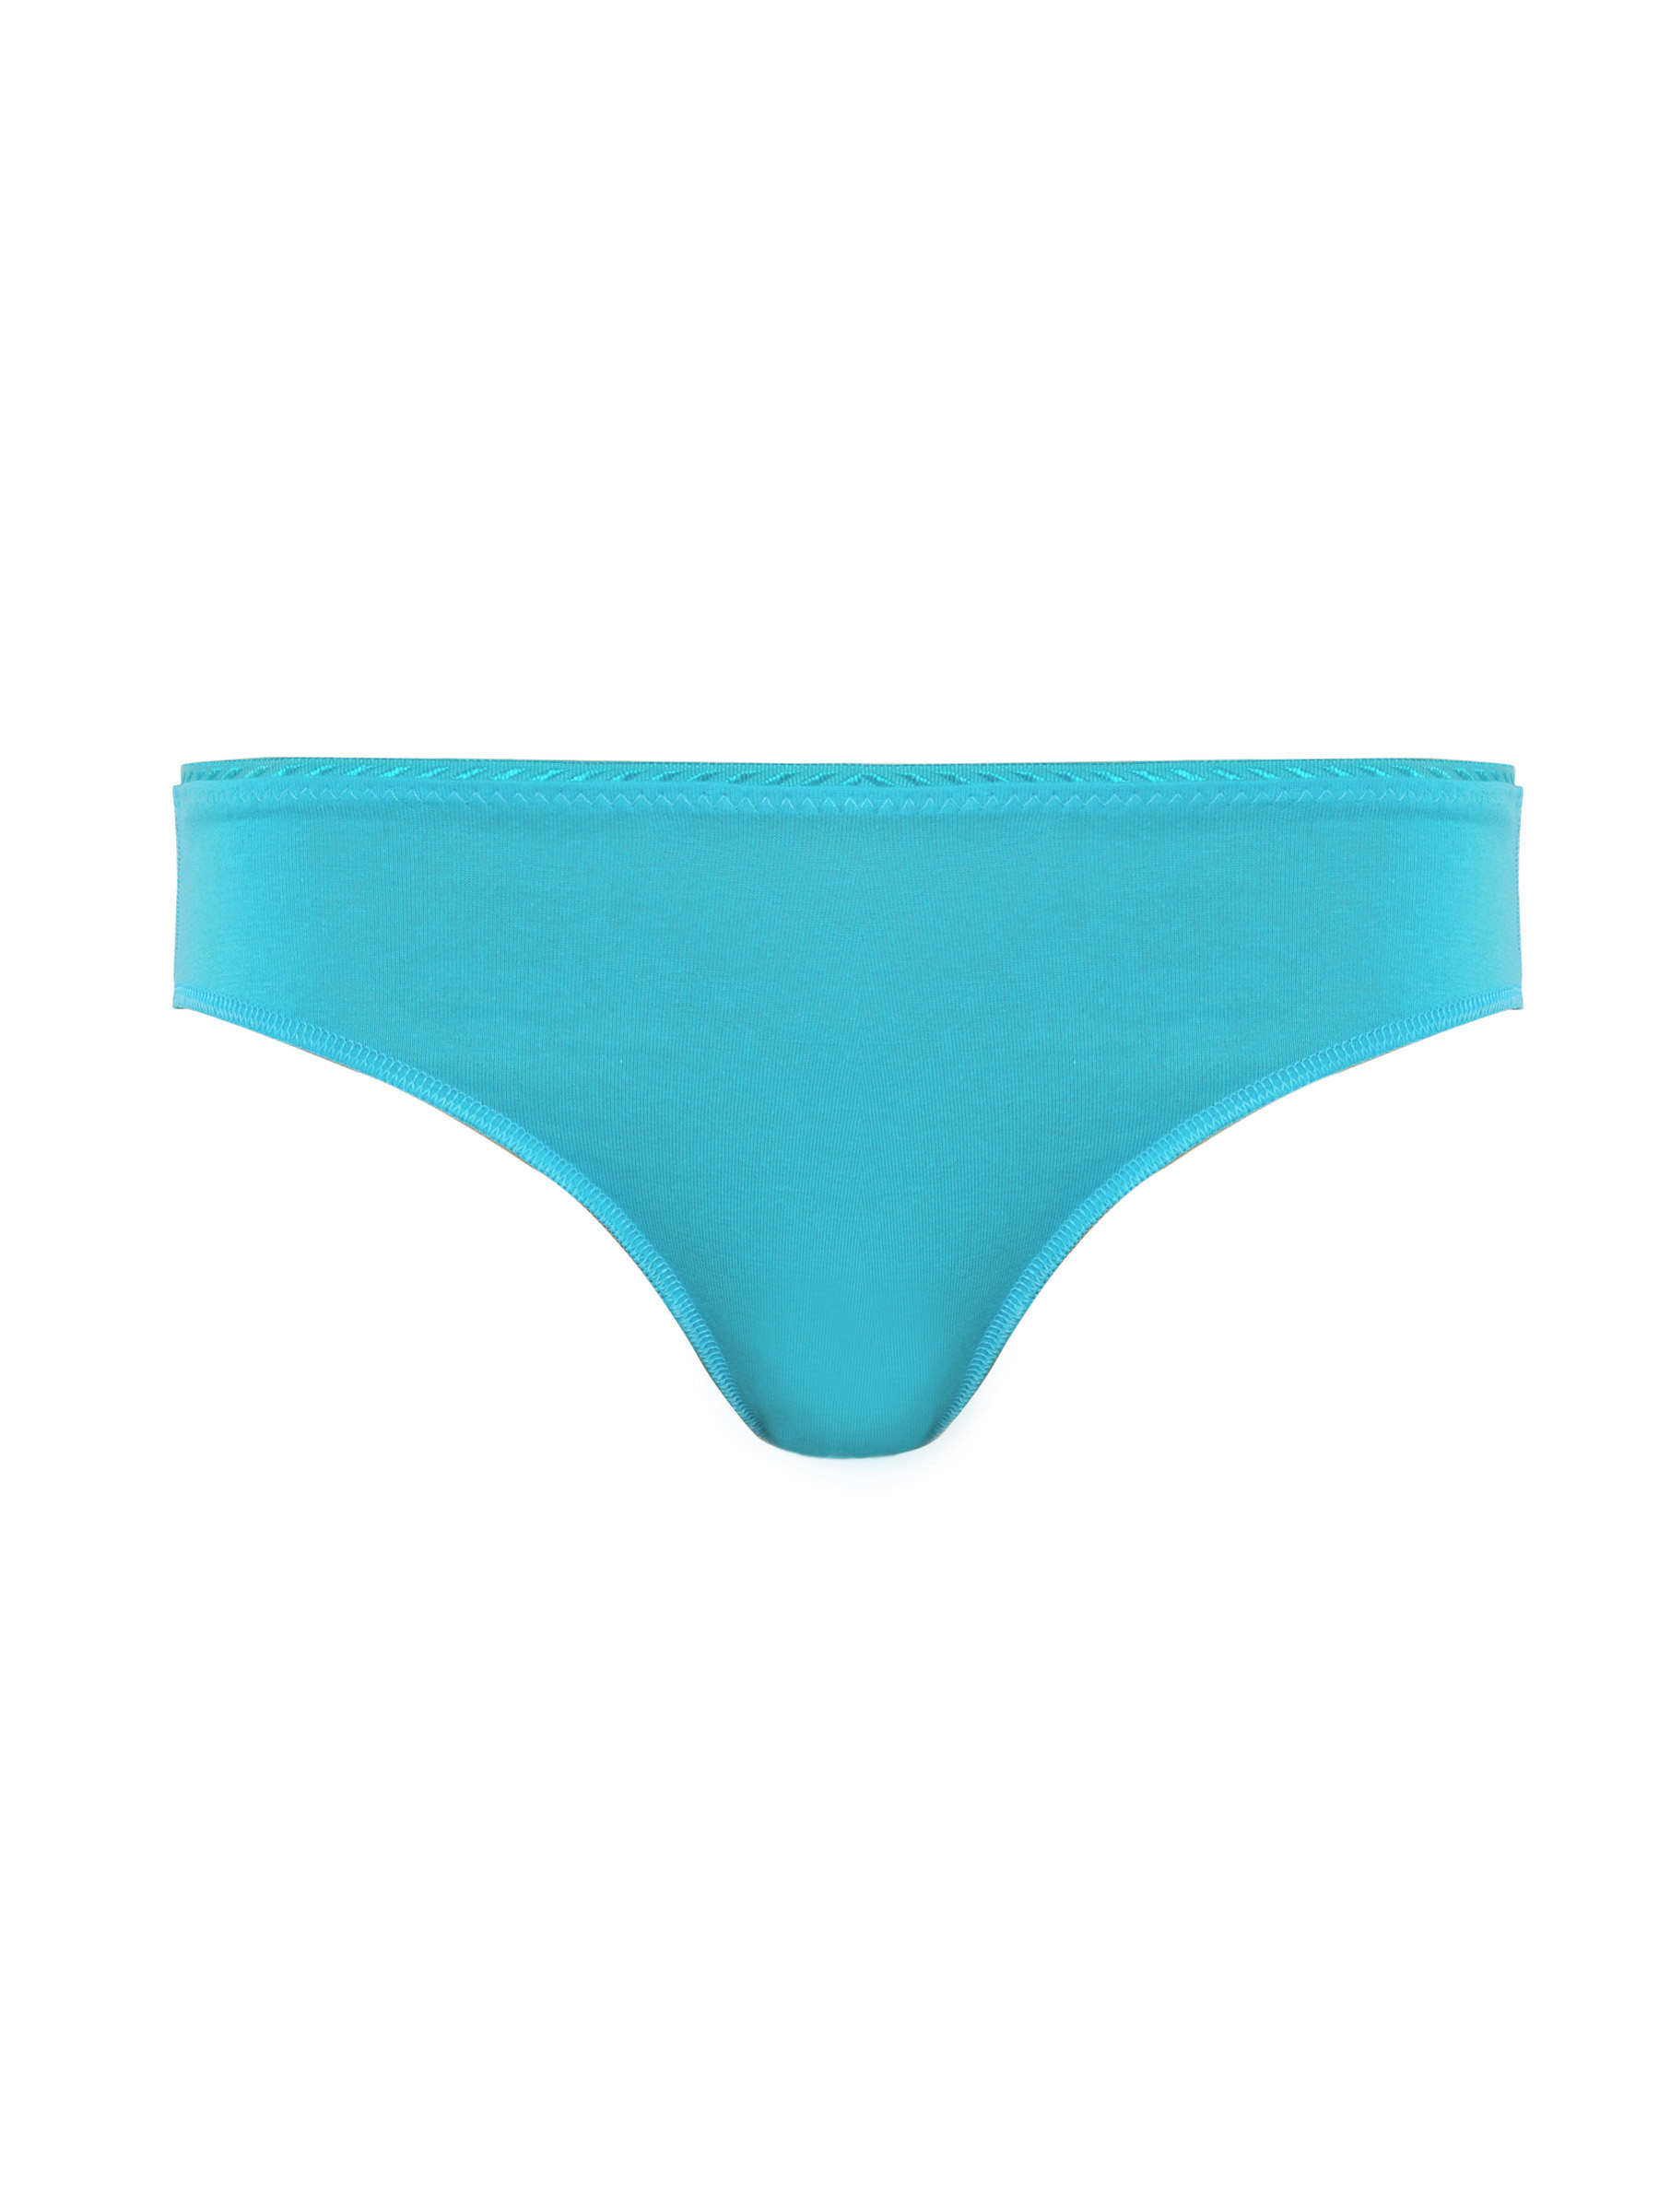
Enamor Women Blue Brief
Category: Apparel / Innerwear / Briefs
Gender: Women
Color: Blue
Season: Summer 2012
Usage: Casual